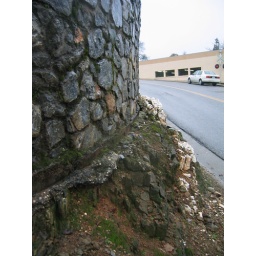
rock wall in Downtown